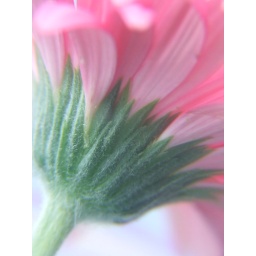
i bought this plant for some photo ops as no flowers around my house in bloom..